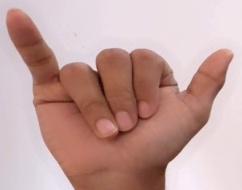
ASL sign: Y